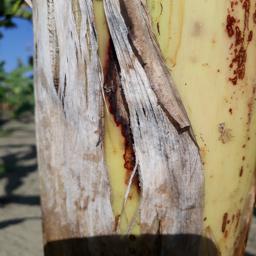
Label: PSEUDOSTEM WEEVIL